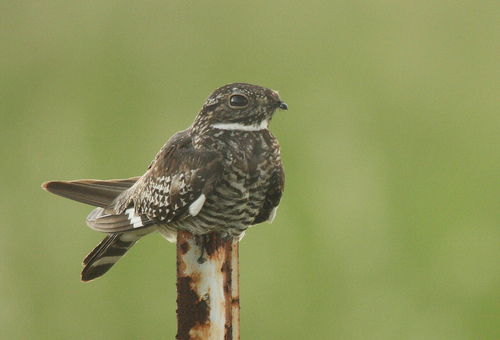
this large headed, medium sized brown and white speckled bird has very large dark eyes, a white ring around the front of its neck, and a heavily barred brown and white belly.
a small sized bird that has dark brown patterns all over and a very small sized billbird has brown body feathers, brown breast feathers, and black beak
this is a small brown and white striped bird with a white strip on its neck and a small pointed bill.
this bird is brown and white in color with a short small beak, and black eye rings.
this bird is black with white and has a very short beak.
a brown and white bird with a white throat, small head, oval eyes, and a tiny beak.
this bird is black with white and has a very short beak.
this bird has wings that are brown and has a short bill
this bird has a brown crown, brown primaries, and a brown belly.
Species: Nighthawk